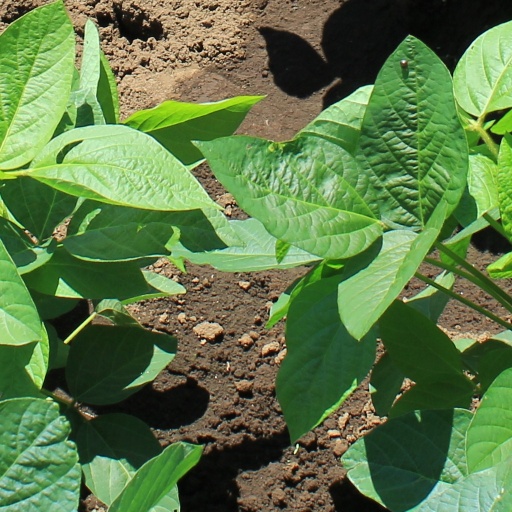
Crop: soybean